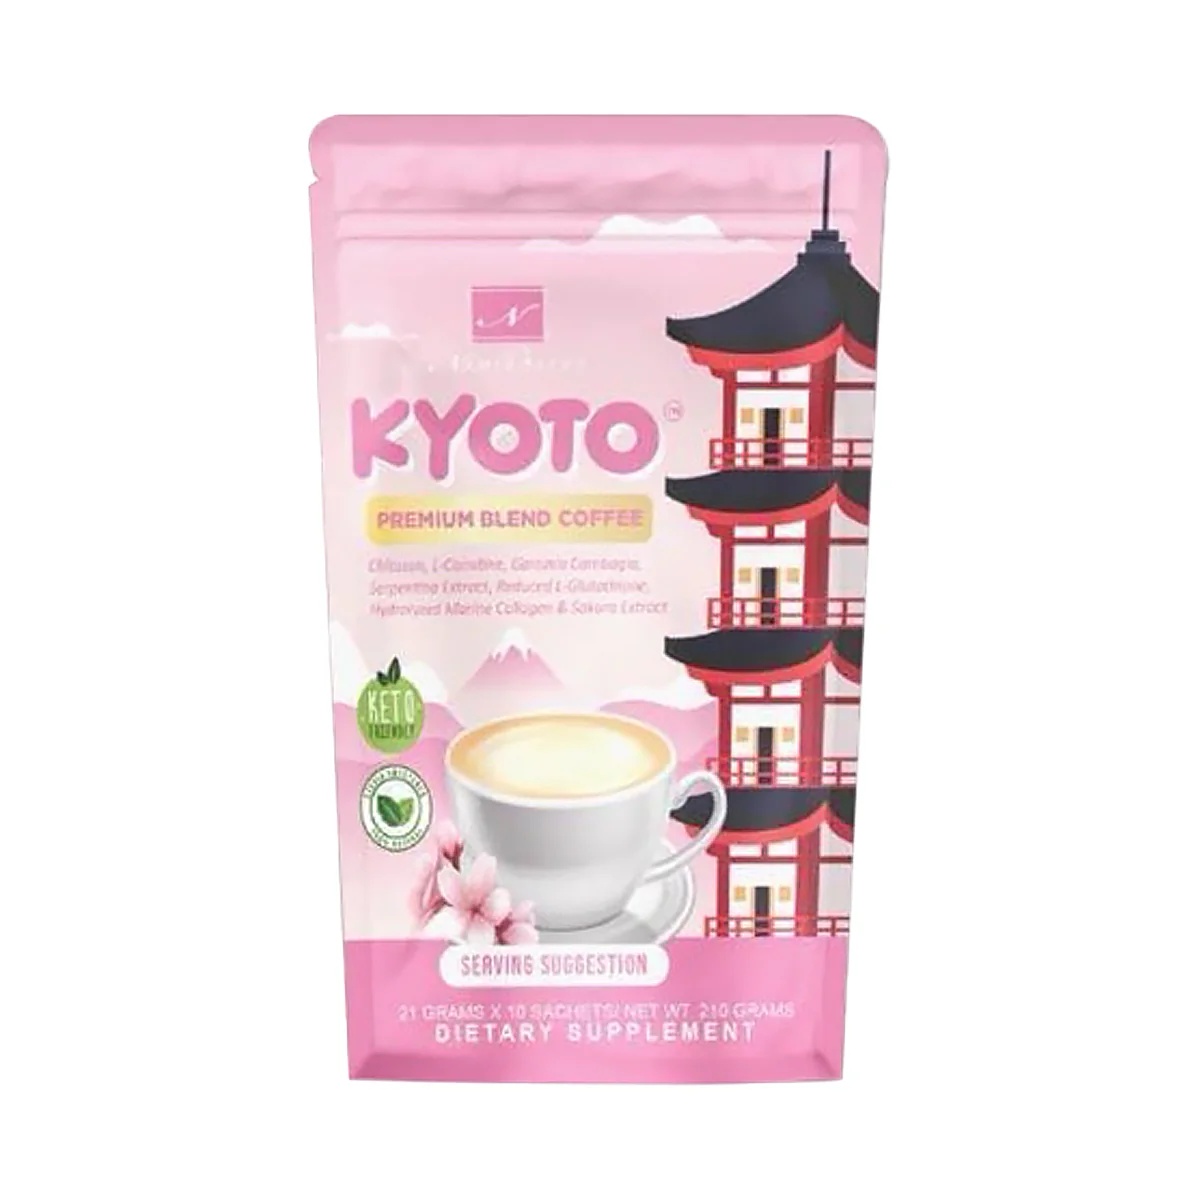
Kyoto Premium Blend Coffee
DESCRIPTION The NAMIROSEUS Kyoto Premium Blend Coffee is a premium coffee is crafted with a blend of high-quality ingredients to support your weight loss goals. Benefits: Appetite Control: Reduces hunger cravings. Improved Digestion: Soothes gastric ulcers. Enhanced Mood and Well-being: Uplifts your spirits. Cellular Protection: Shields your body cells. Size: 21g x 10 sachets MADE IN THE PHILIPPINES
Brand: NAMIROSEUS
Category: Food, Beverages & Tobacco > Beverages > Coffee > Instant Coffee